LeMay Car Show

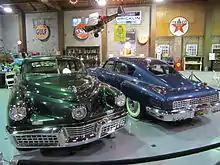
Two Tucker 48s at the 35th LeMay Car Show

The Annual LeMay Car Show began in 1978, as a small gathering with Harold and Nancy LeMay and friends. The tradition continues to this day, with over 1,000 vintage cars shown on the last Saturday of August each year, and collectors coming to see them. The yearly event is held at the LeMay Family Collection Foundation at Marymount in Tacoma, Washington, and the LeMays open up their home. This event is not just about celebrating cars, though. The staff and volunteers view this car show as a way of connecting people with history. The past few years, an auction has also been part of the car show.